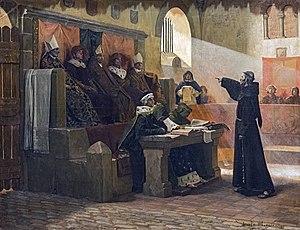
Bernard Délicieux, né vers 1260 à Montpellier et décédé après 1319 en prison à Carcassonne, fut un franciscain de France méridionale qui combattit l'Inquisition et défendit aussi bien les « bons hommes » hérétiques et leurs amis que les dissidents franciscains dit « Spirituels » et les « béguins ».